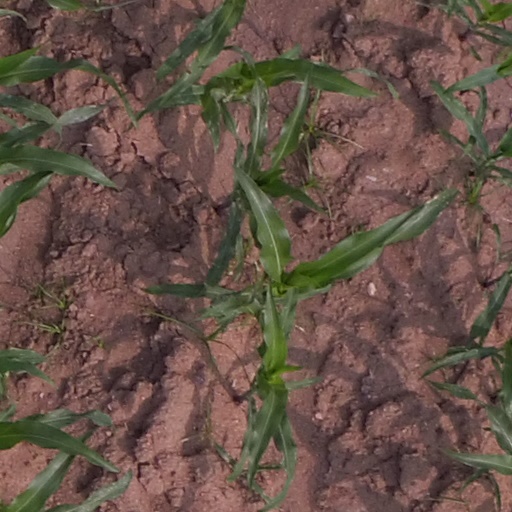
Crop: maize; corn